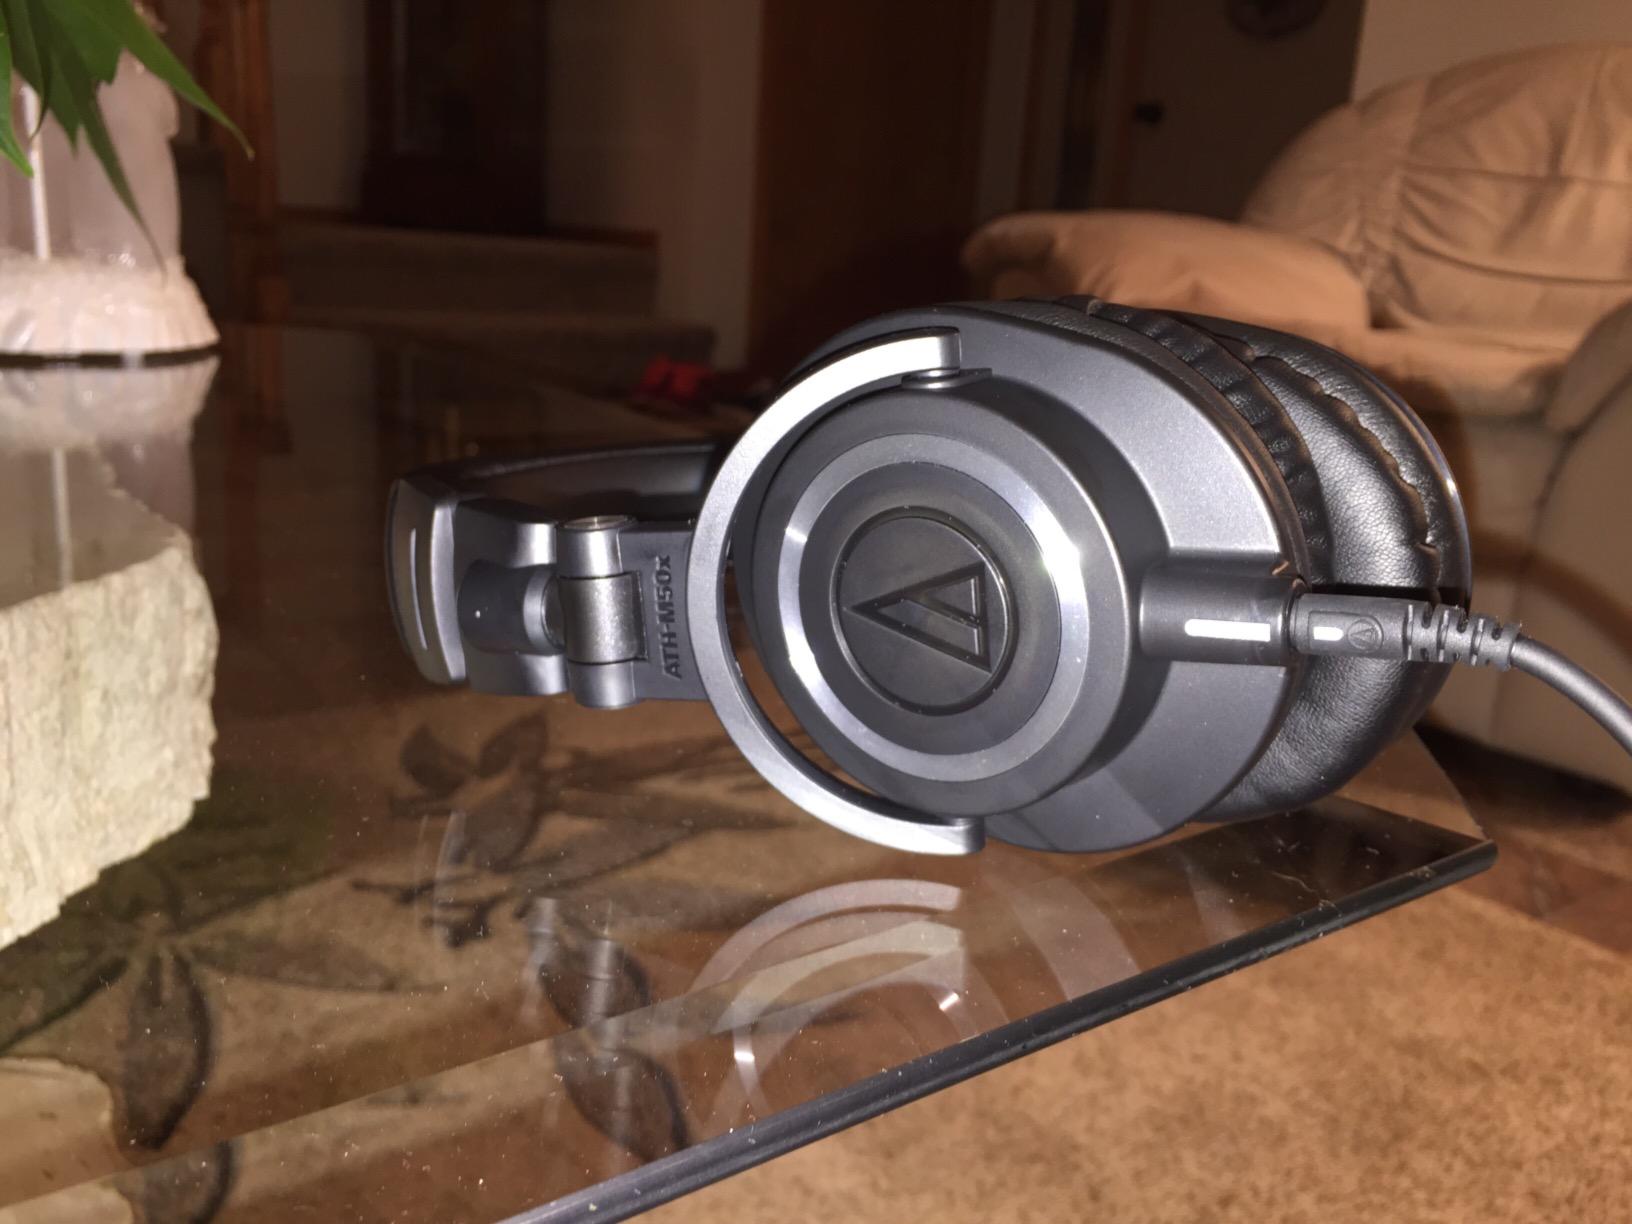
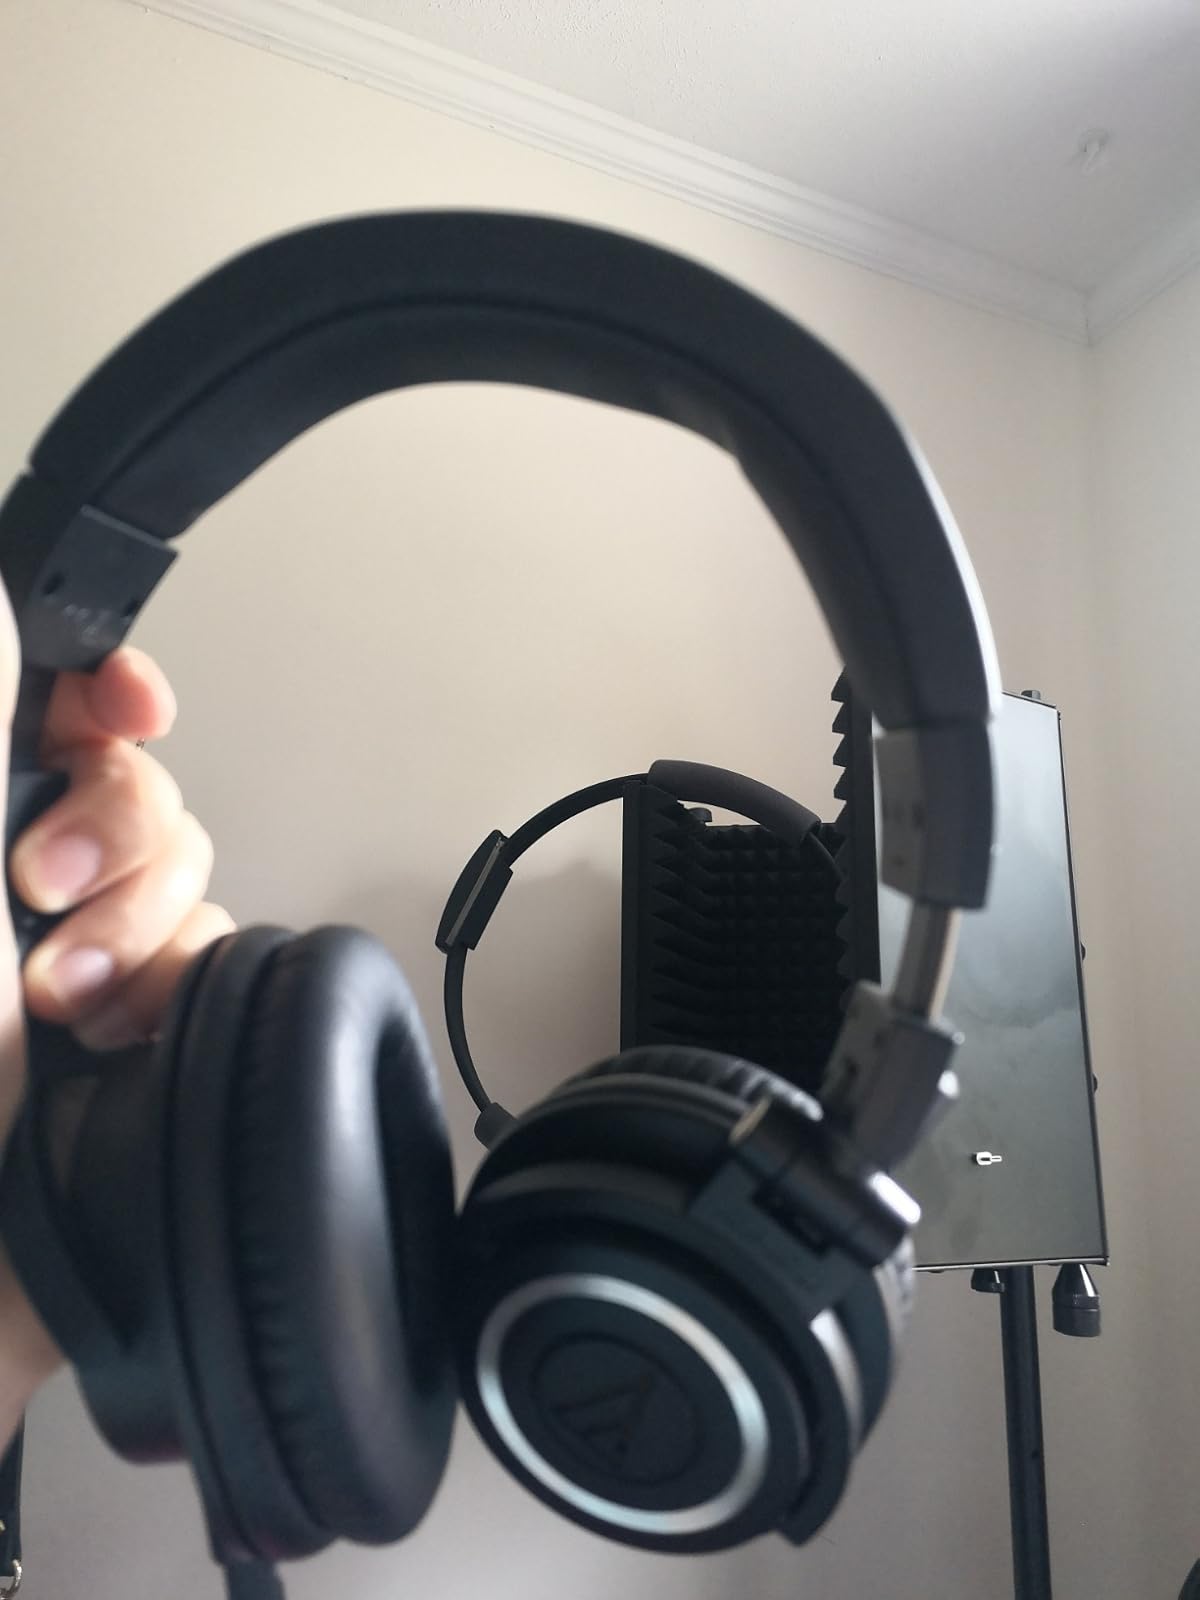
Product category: headphones
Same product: yes